Rådal

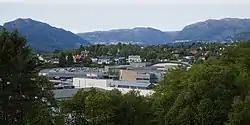
Lagunen Storsenter

Rådal is a neighborhood in the city of Bergen in Vestland county, Norway. It is located at the border between the boroughs of Fana and Ytrebygda. The center of the area is the shopping center Lagunen Storsenter. While the area has no official borders, it is regarded as the common name for the basic statistical units of Krohnåsen in Fana and Skeie, Siljustøl, and Holten in Ytrebygda. These had 5,967 residents in 2009 and covered . The post address for Rådal also includes the areas Grimstad, Steinsvik, Nordås, Skjold, and Smørås.